Omenka Gallery

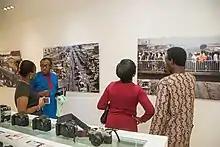

Omenka Gallery is a Nigerian contemporary art gallery, which represents Nigerian and international artists at its exhibition space in Lagos.